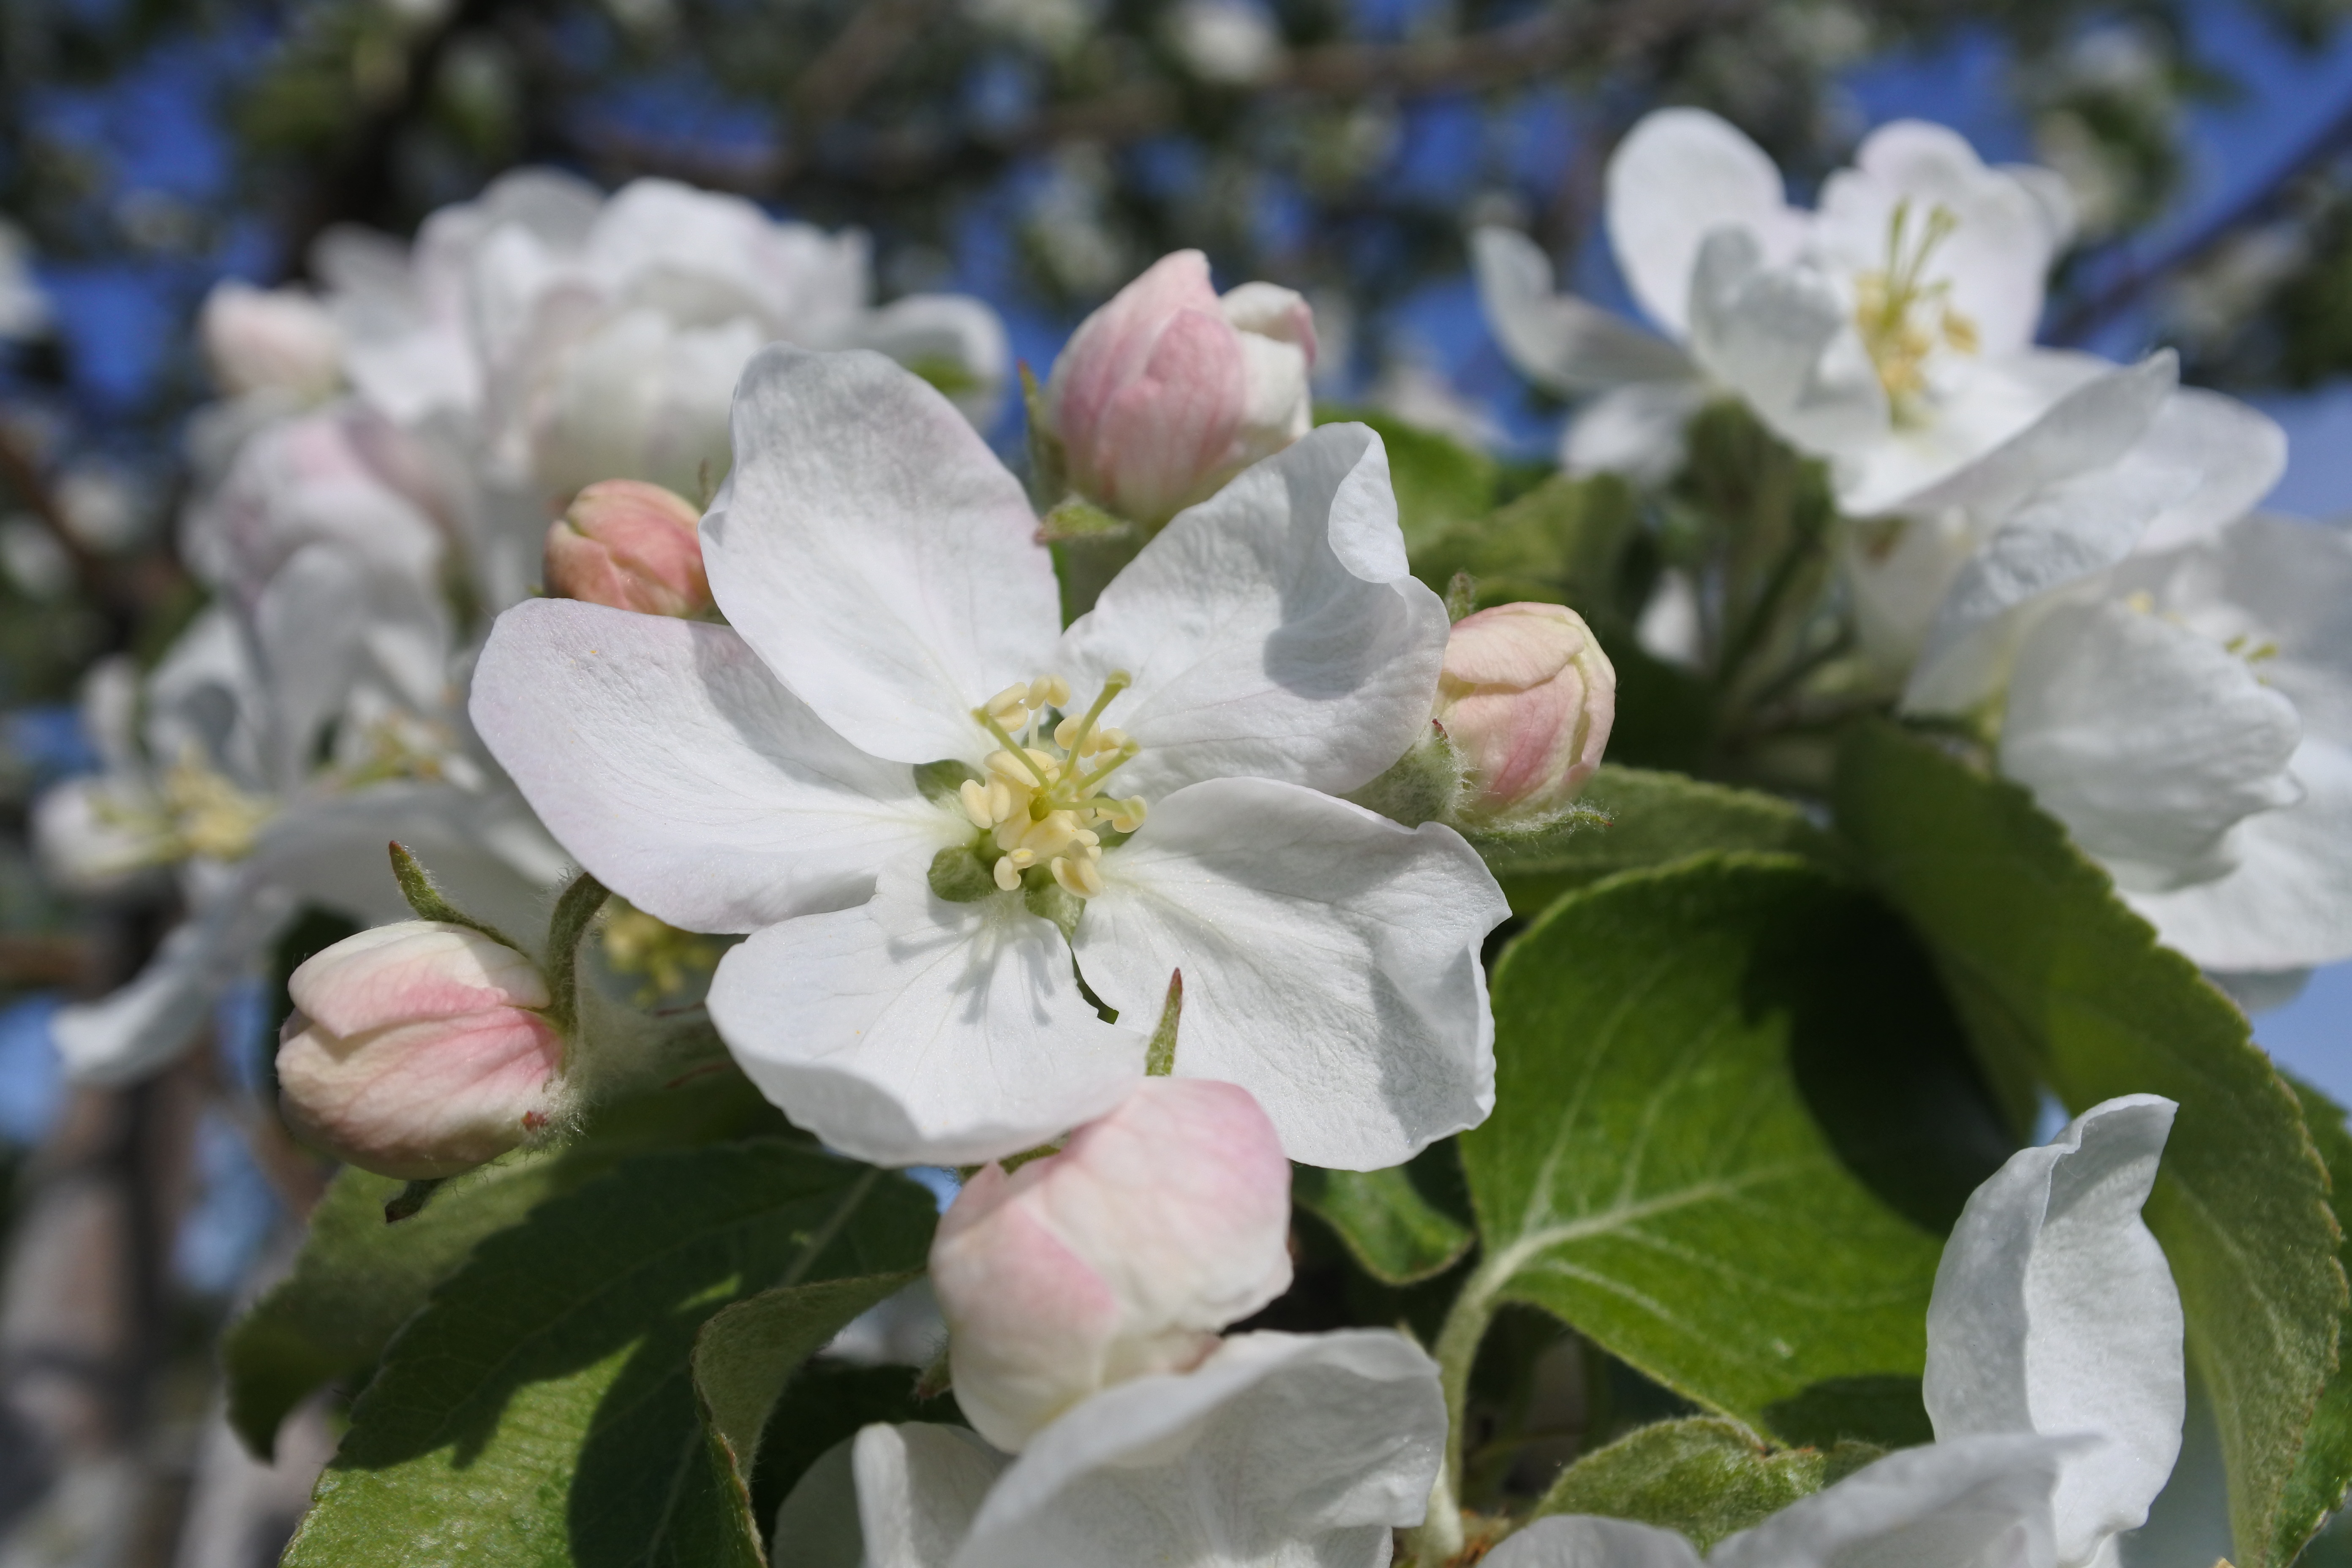
nature, branch, blossom, plant, flower, petal, summer, produce, macro, botany, garden, closeup, flora, shrub, dacha, apple tree, greens, flowering plant, rose family, inflorescences, land plant